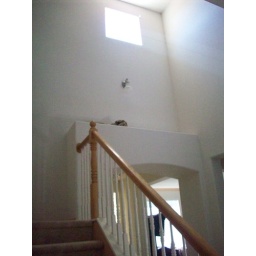
Little window above the front door